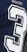
Number: 3